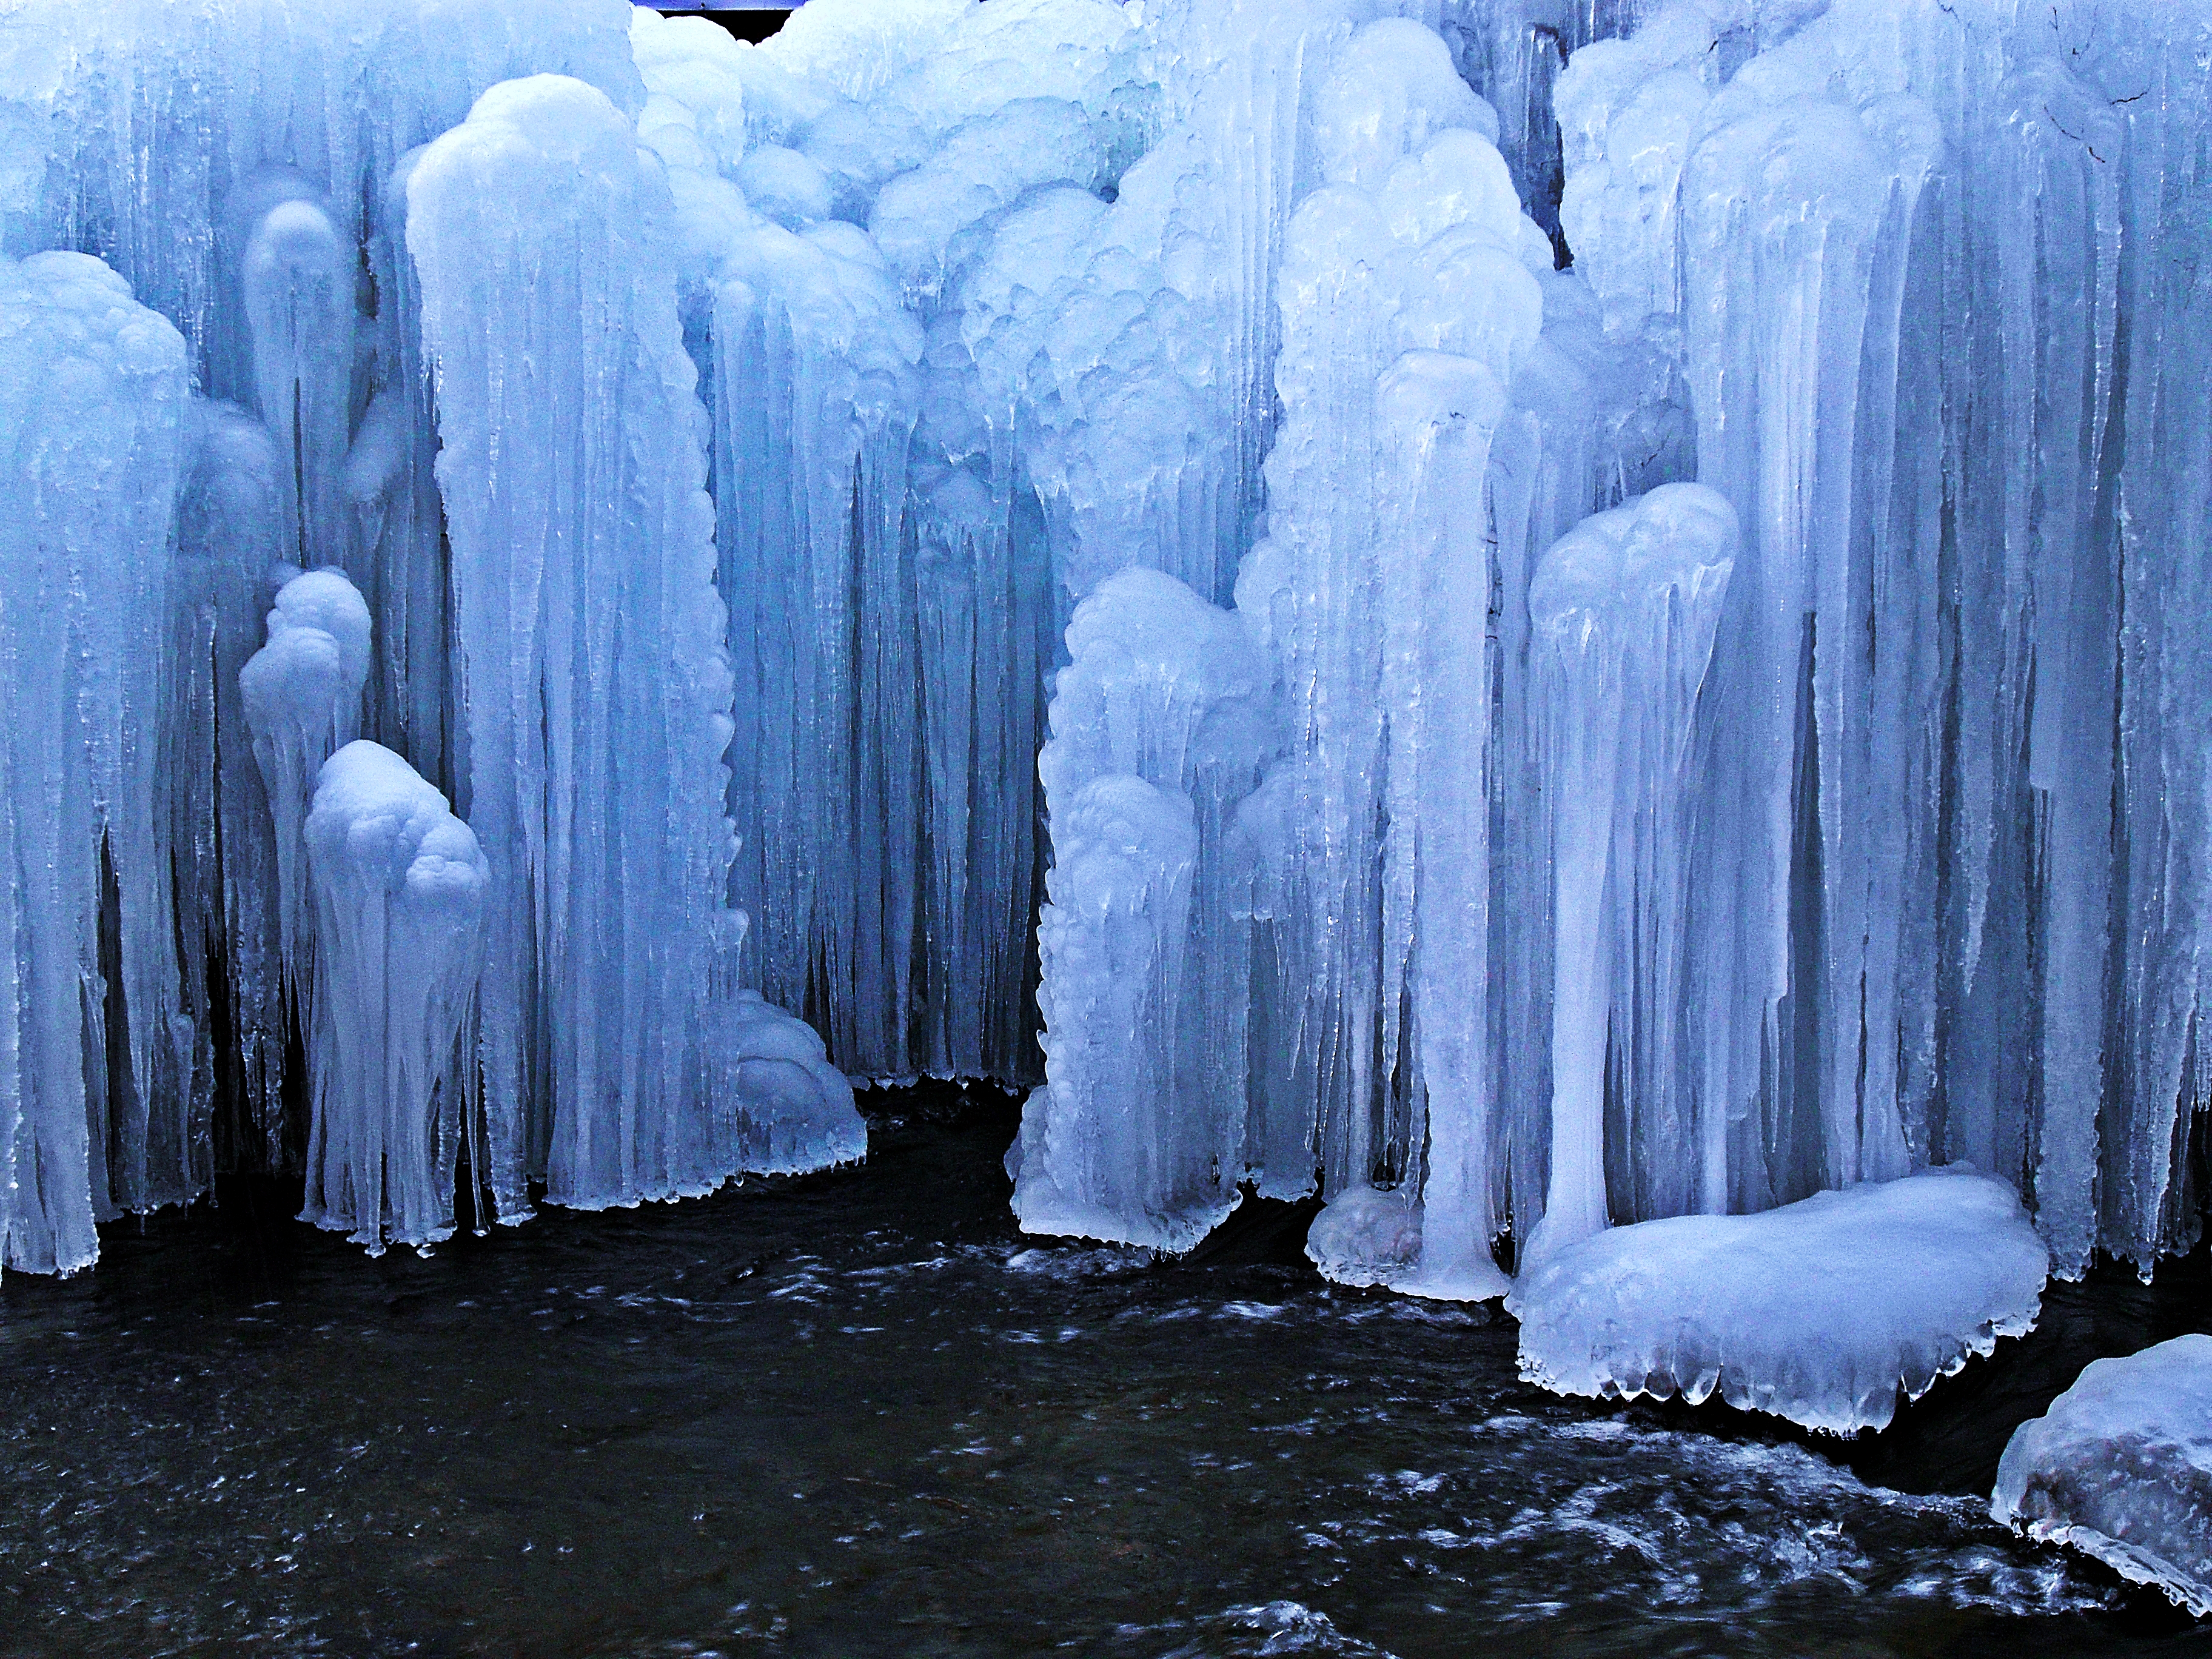
Ice fountain, ice, Ice cascade, icicle, formation, freezing, polar ice cap, glacial landform, melting, water, watercourse, winter, ice cap, iceberg, glacier, sea ice, ice cave, speleothem, stalactite, sea cave, cave, rock, arctic, world, stalagmite